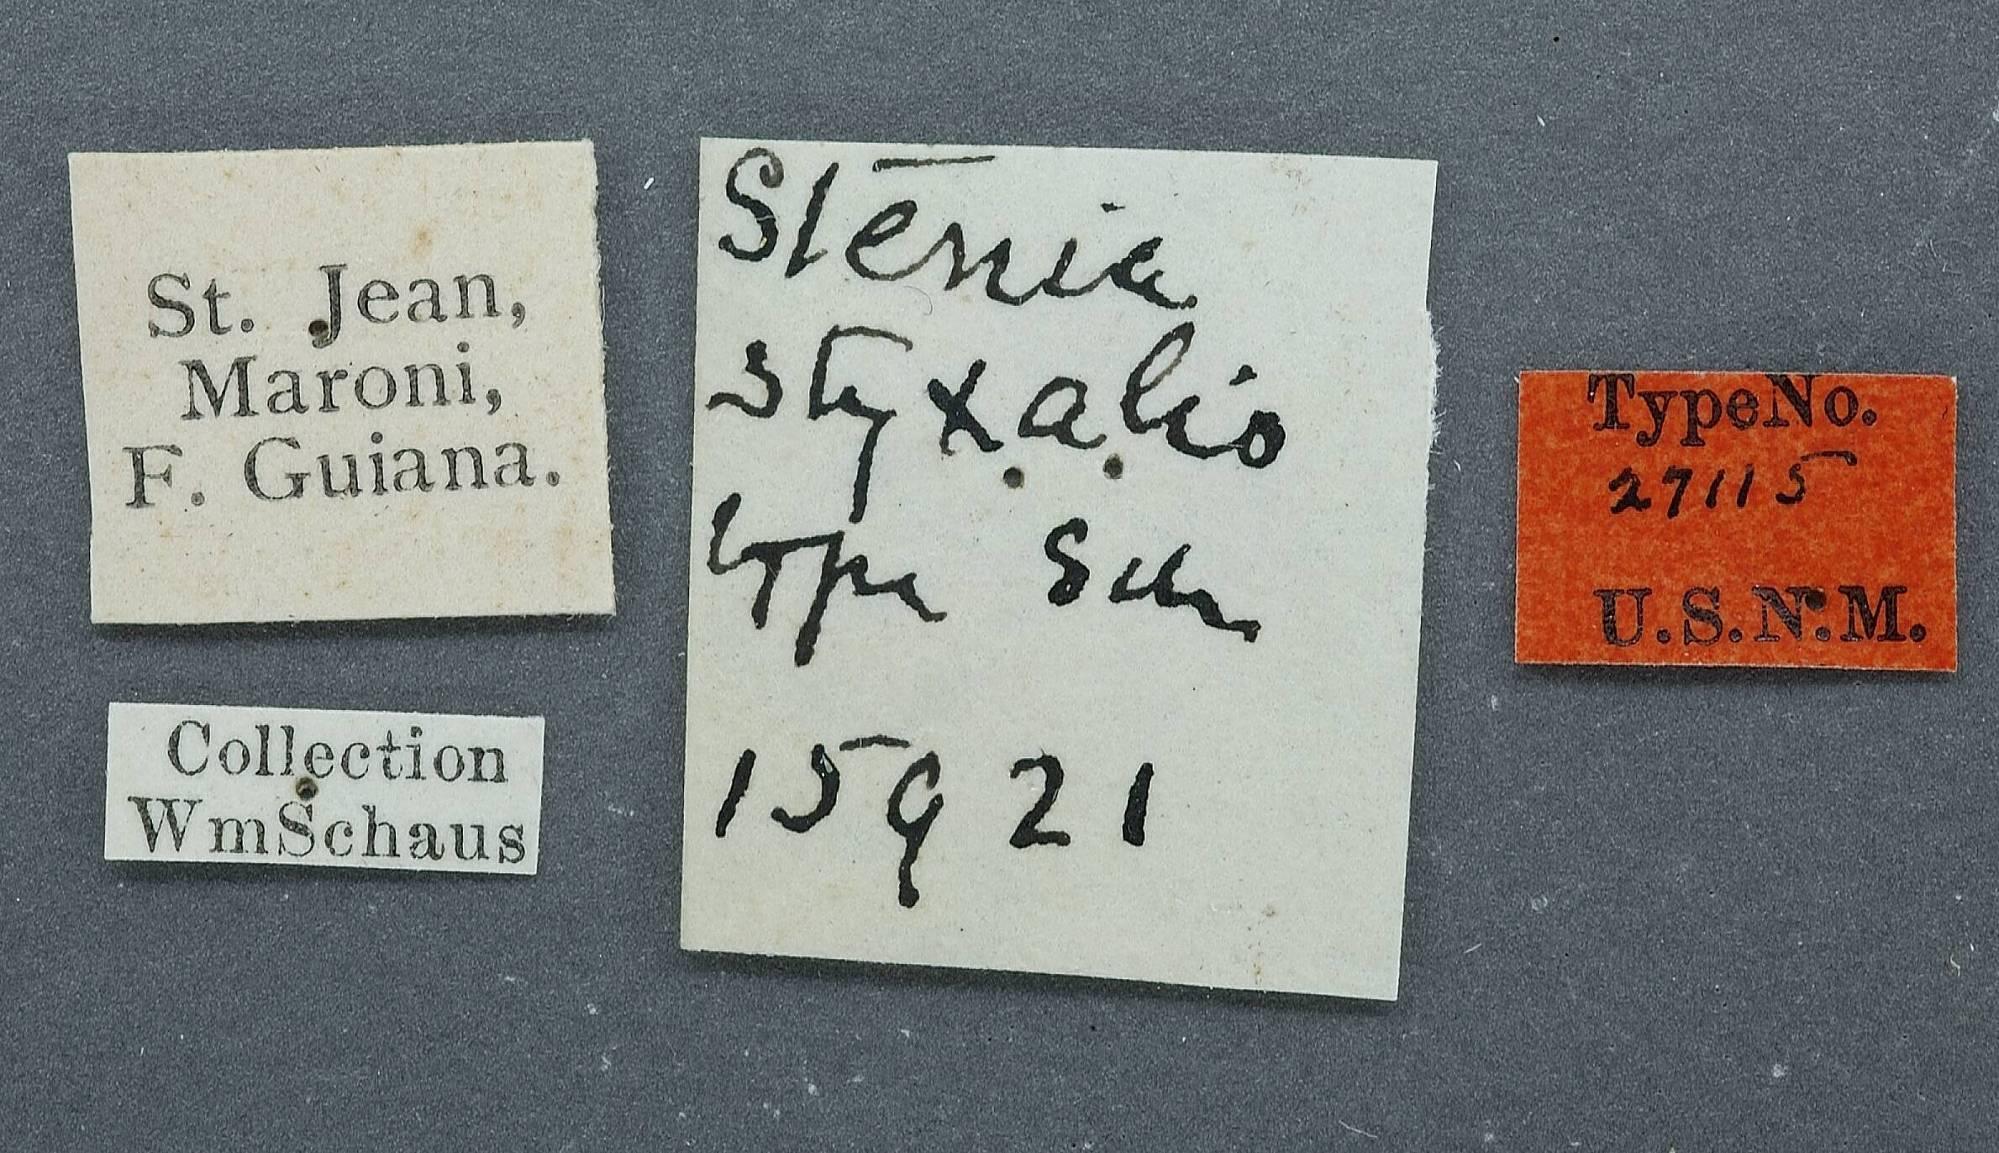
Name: Stenia styxalis
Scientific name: Stenia styxalis Schaus, 1924
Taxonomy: Animalia, Arthropoda, Insecta, Lepidoptera, Pyralidae
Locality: St. Jean; Maroni; F. Guiana, St. Laurant du Maroni, French Guiana, France
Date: Apr 1904